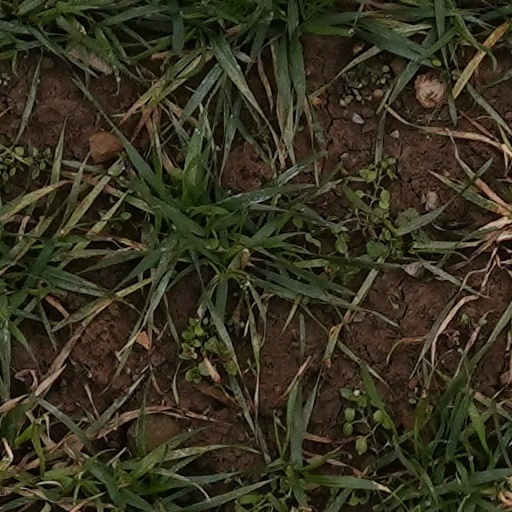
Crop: wheat